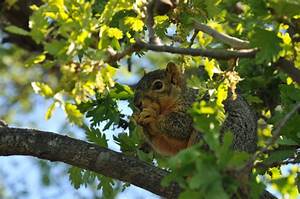
Label: squirrel